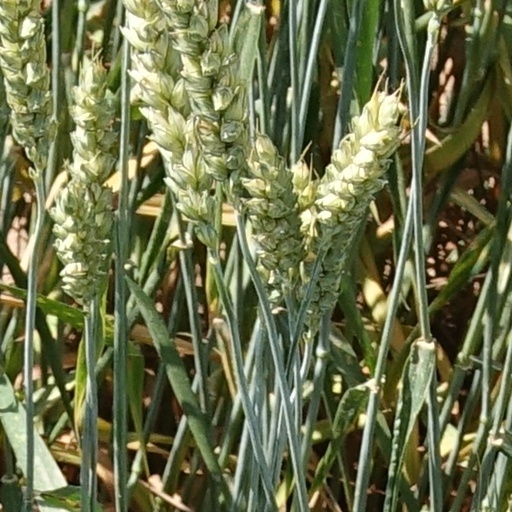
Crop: wheat